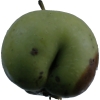
Label: Apple 12